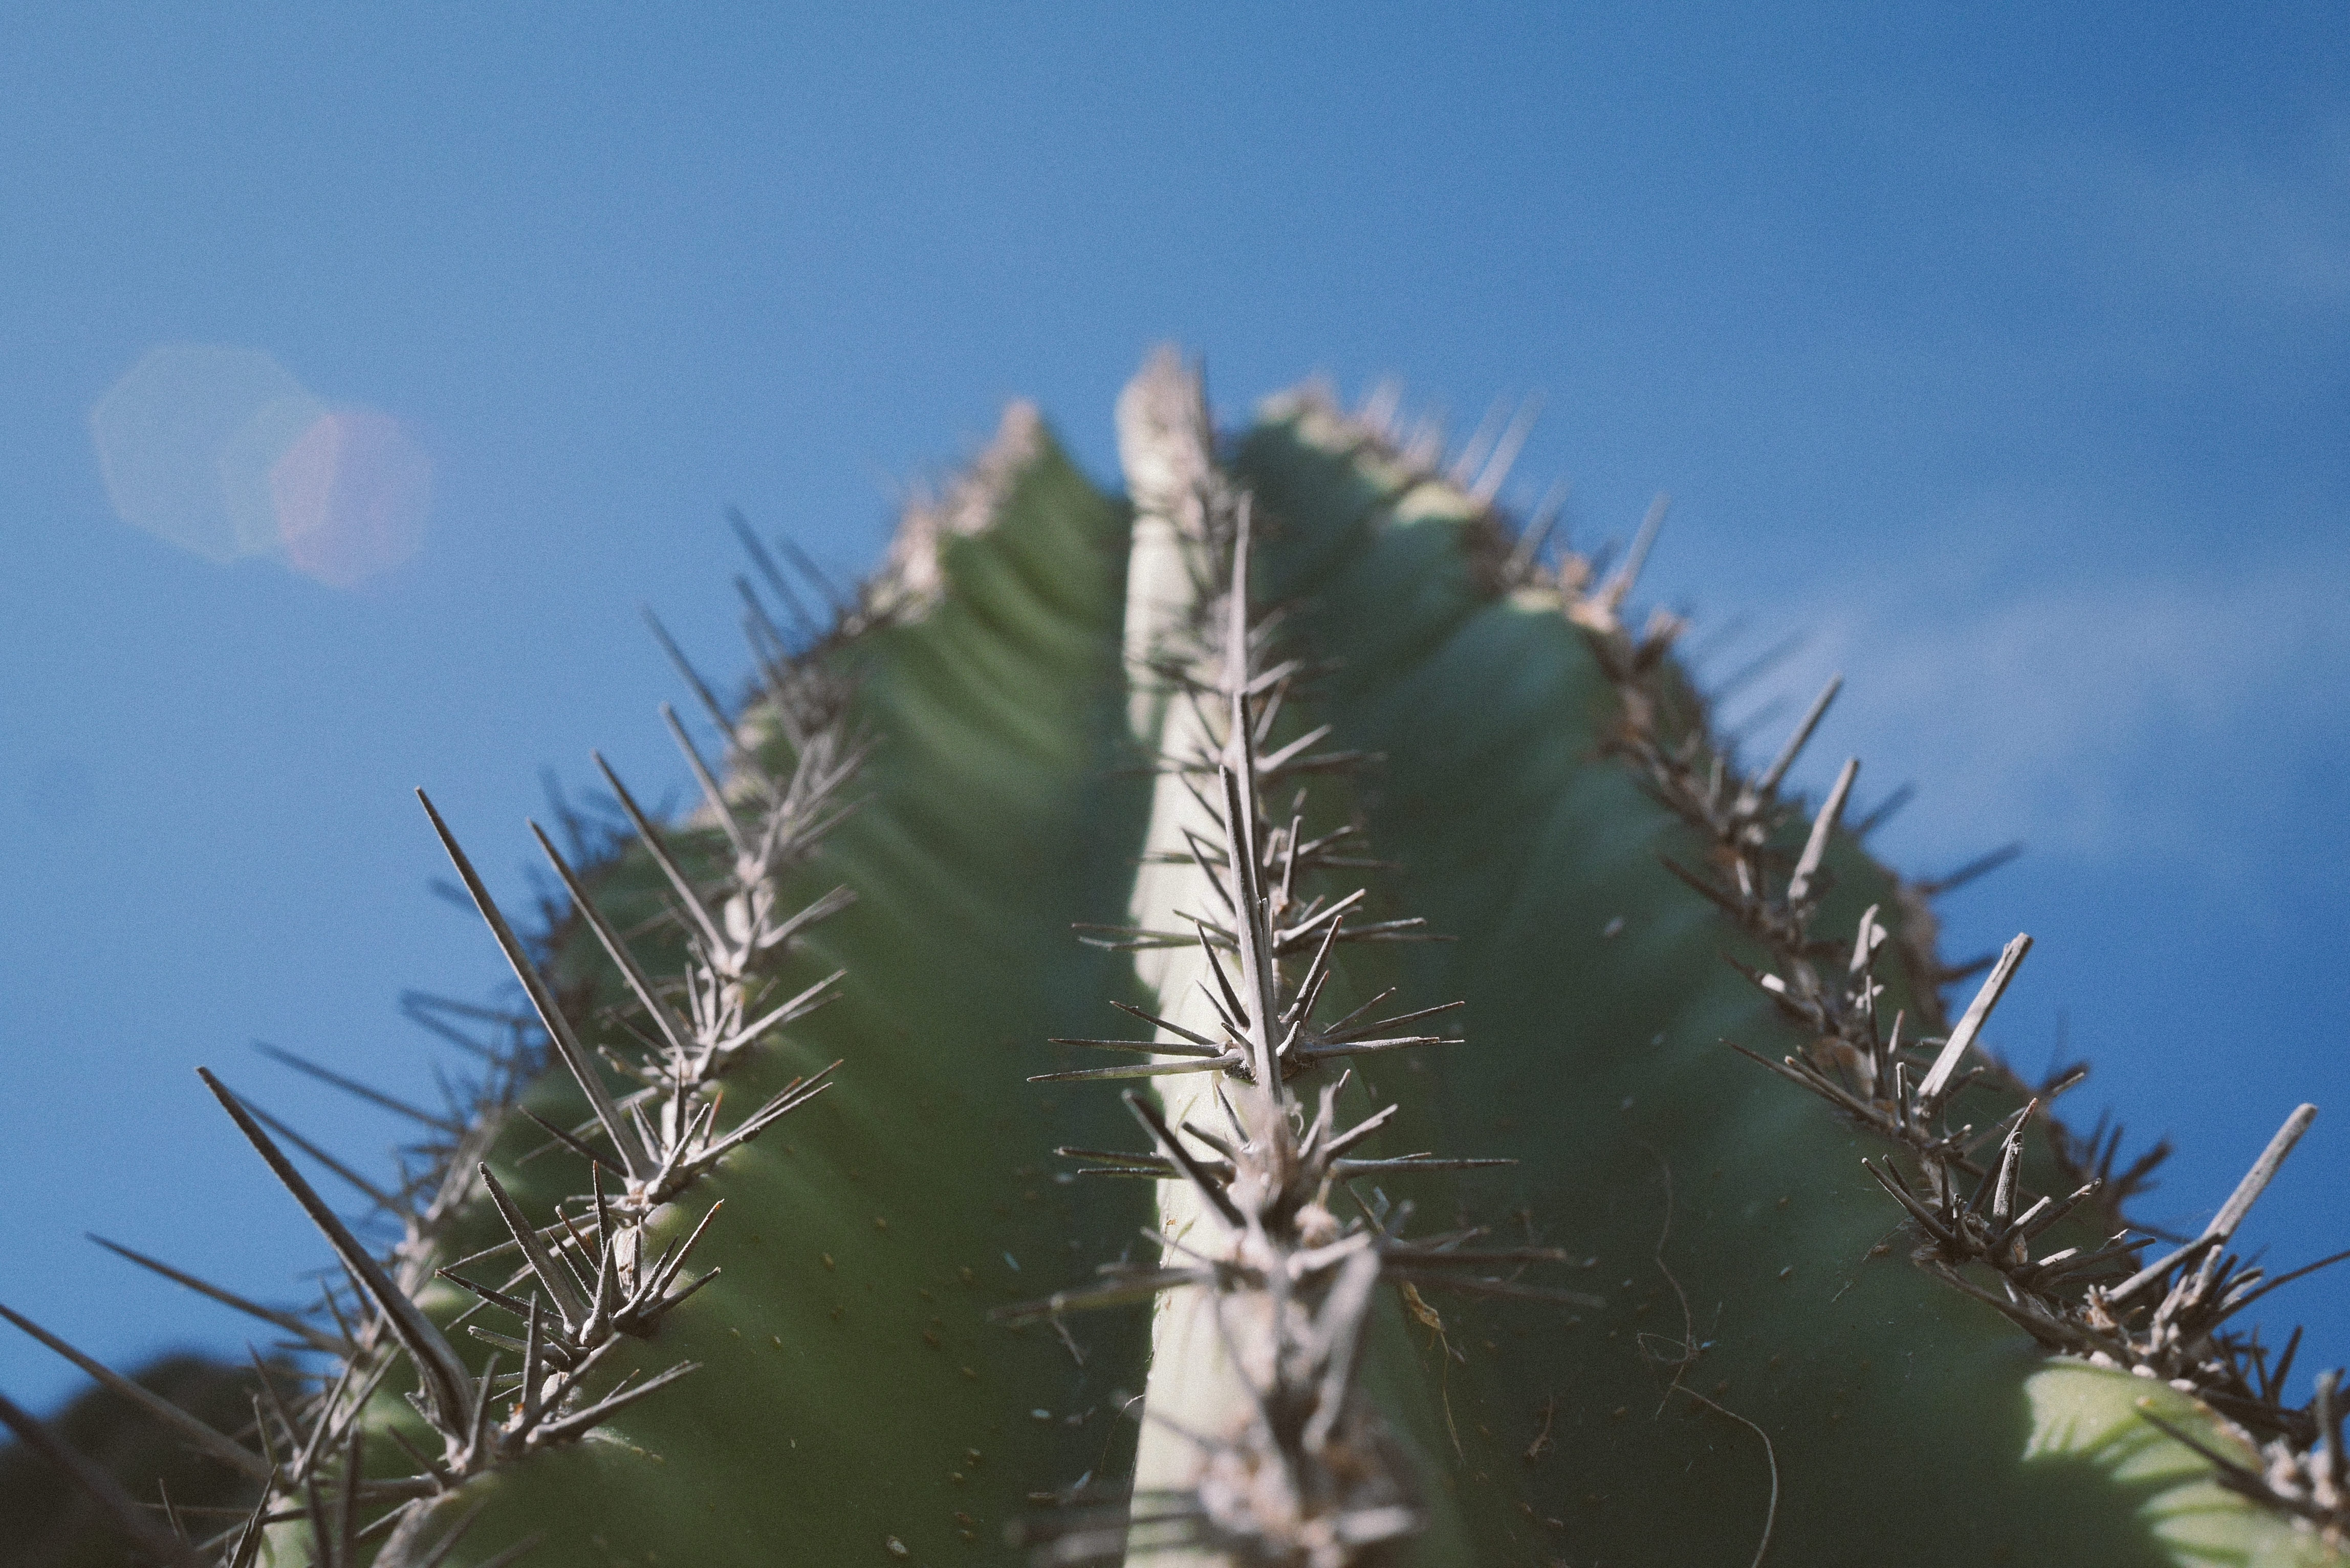
tree, grass, cactus, plant, field, flower, botany, flora, flowering plant, grass family, plant stem, land plant, thorns spines and prickles